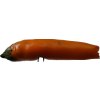
Label: pepper